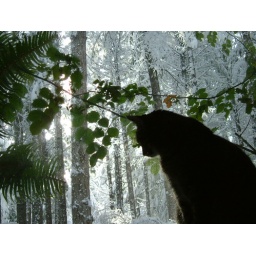
My cat in my snowy window